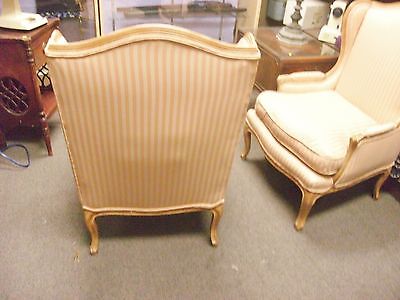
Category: chair